Yama (Buddhism)

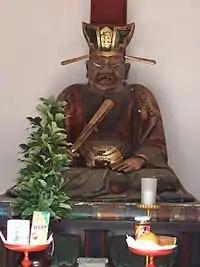
Miyazu, Kyoto Prefecture, Japan. Statue of Yama (Enma) at Nariai-ji

In East Asian and Buddhist mythology, Yama or Yanluo Wang, also known as Yan Wang, Master Yan Wang, Lord Yan, and Yanluo, Son of Heaven, is the King of Hell and a dharmapala (wrathful god) said to judge the dead and preside over the Narakas and the cycle of saṃsāra.